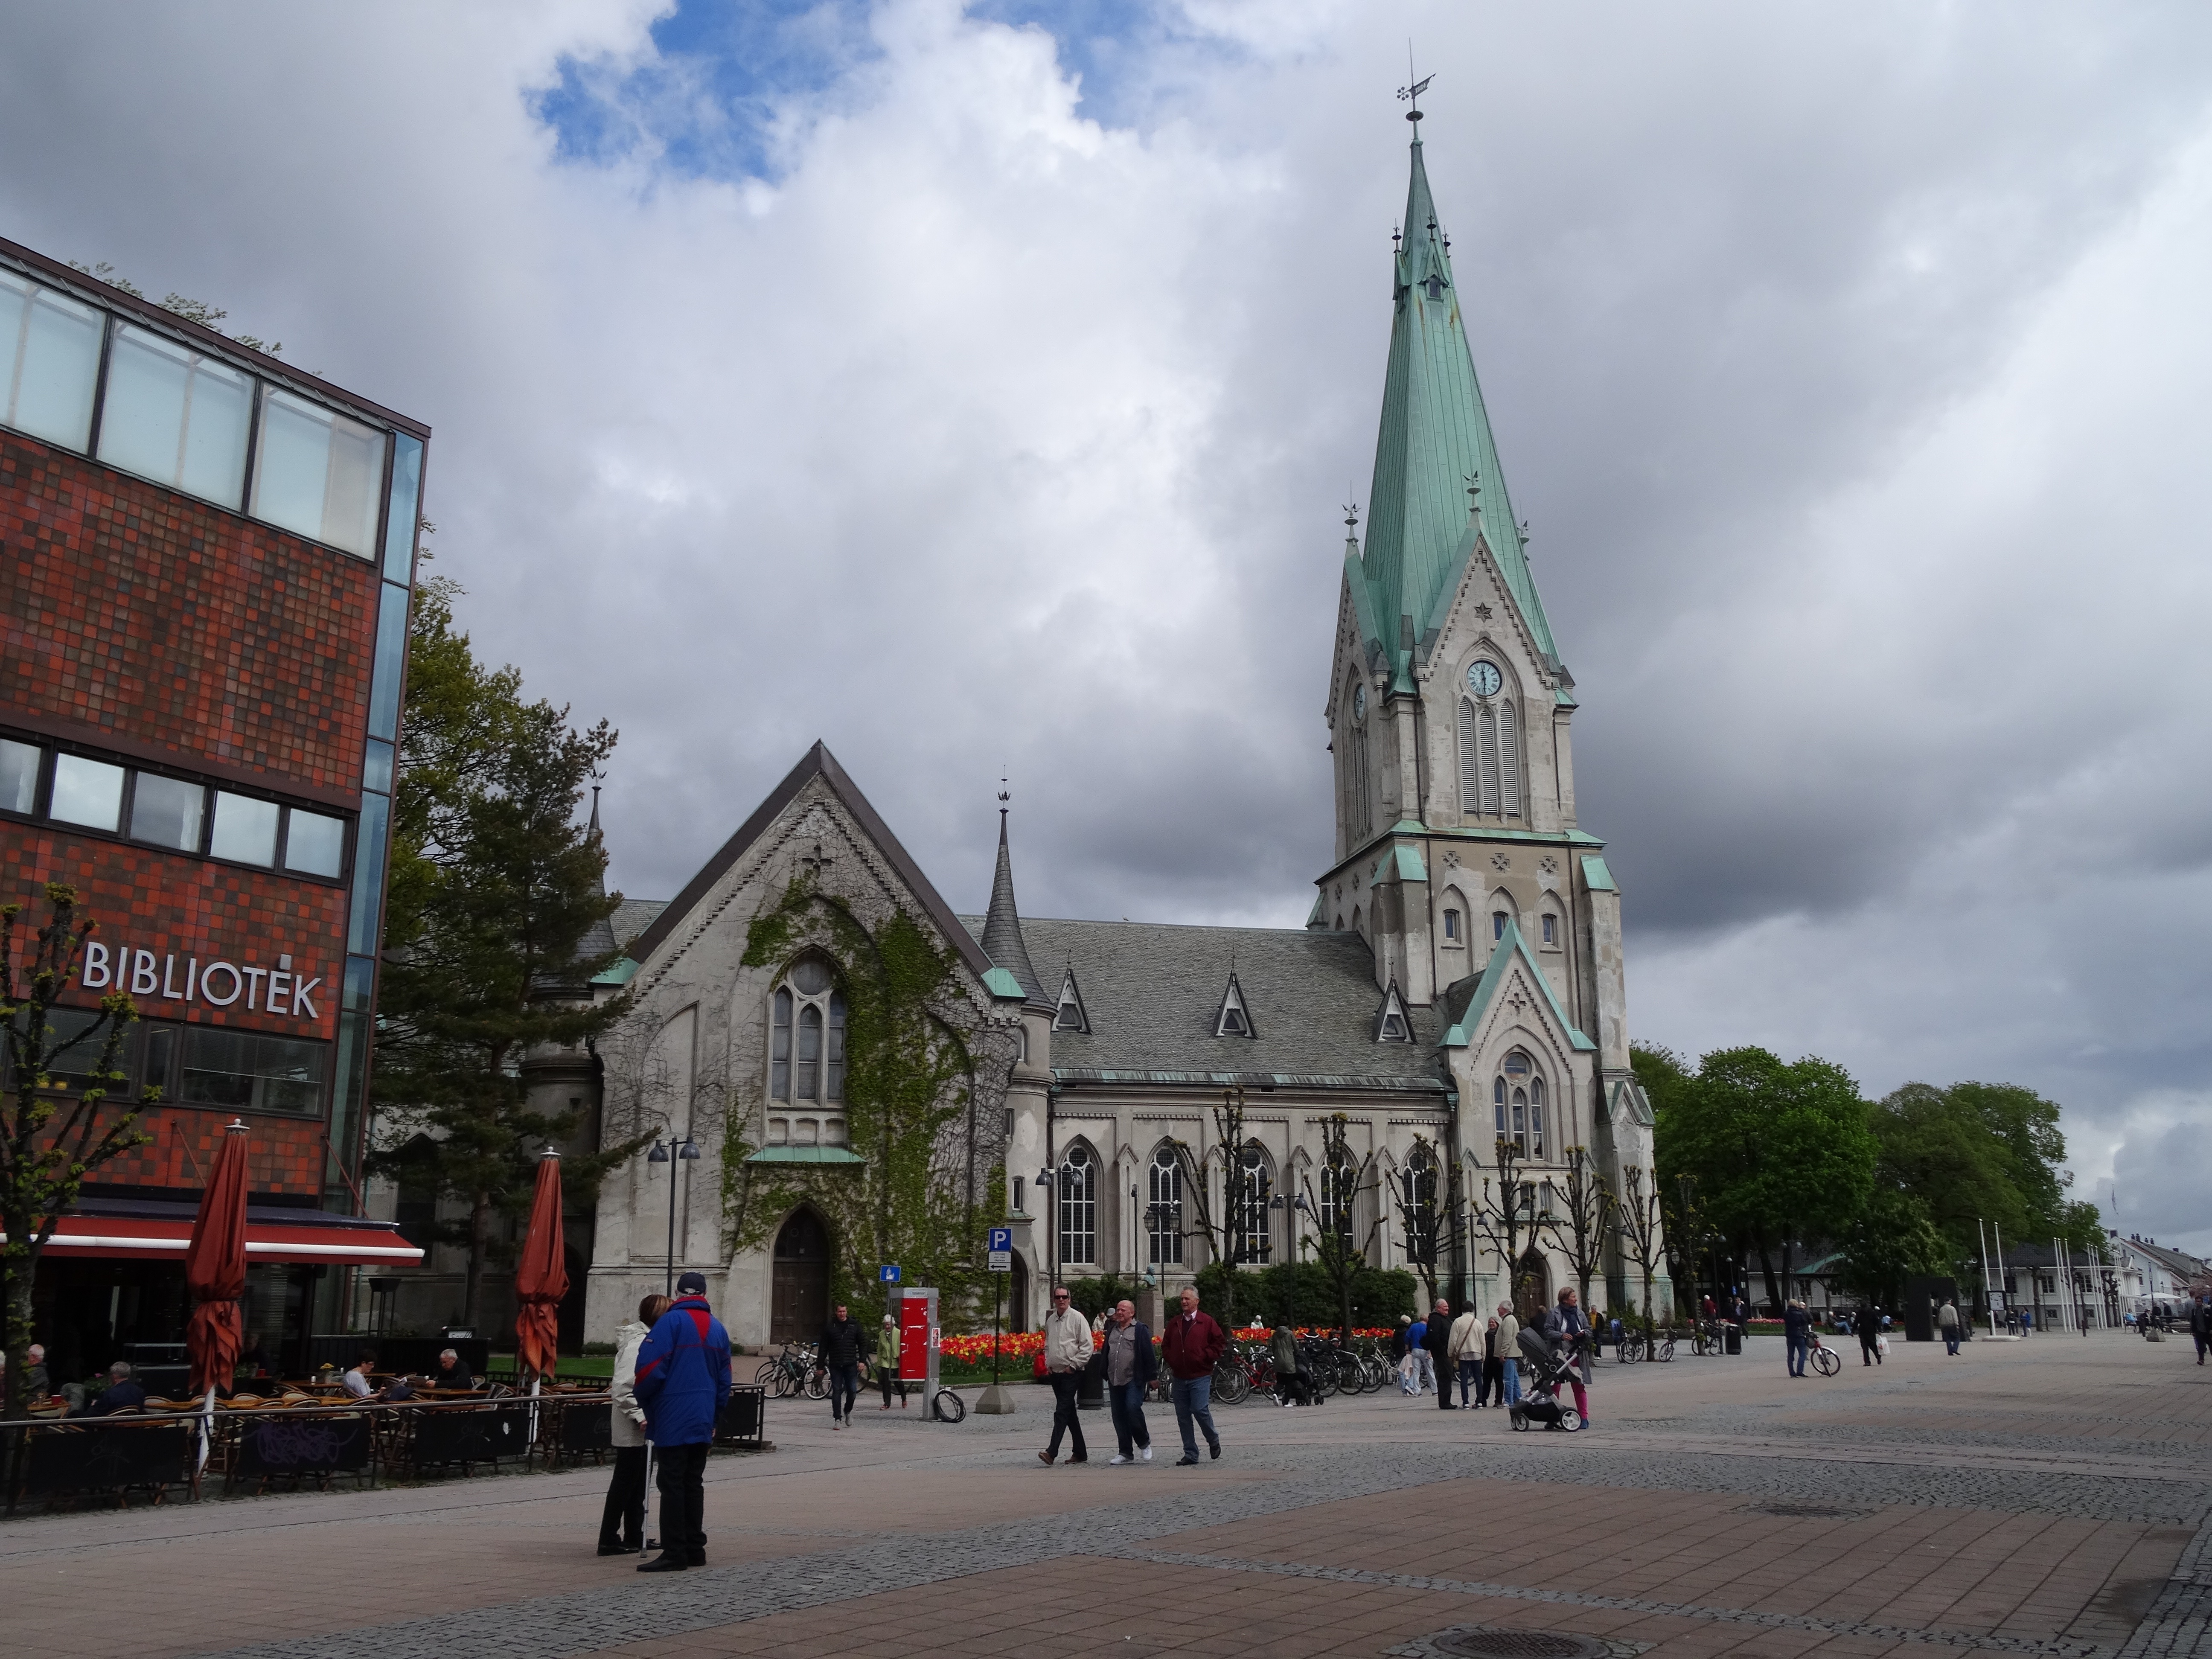
town, building, city, cityscape, downtown, plaza, landmark, church, cathedral, cross, tourism, place of worship, clouds, town square, norway, neighbourhood, urban area, human settlement